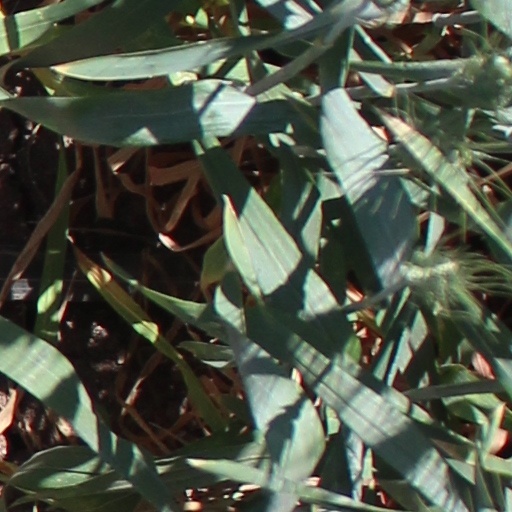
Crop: wheat